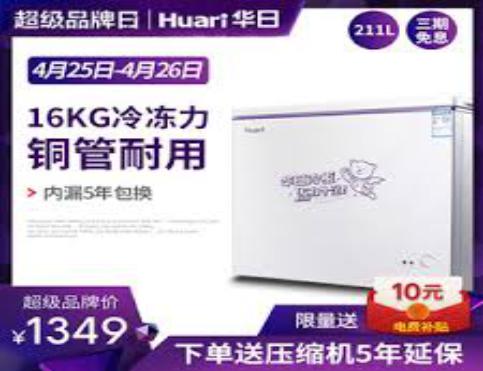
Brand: huari appliance
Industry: Electronic